Citroën Berlingo

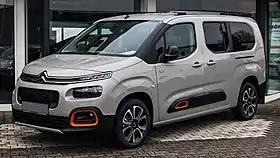
2020 Citroën Berlingo XL

The Citroën Berlingo and Peugeot Partner are a range of vans produced since 1996 and marketed under the Citroën and Peugeot marques. They are sold as light commercial vehicles or as a passenger multi-purpose-vehicle variant with rear seats and windows. They were initially a product of the French PSA Group, which later became part of the multinational Stellantis conglomerate. The third generation has also been sold under the Opel and Vauxhall Motors marques as the Combo, by Toyota as the Proace City from 2019, and by Fiat as the Doblò from 2022.